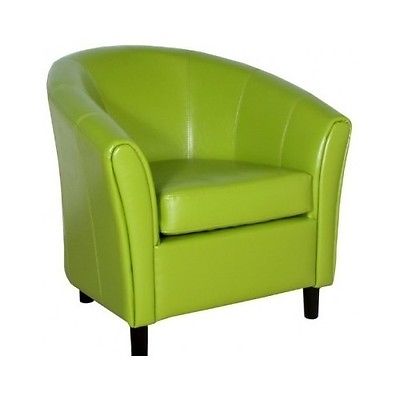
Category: chair